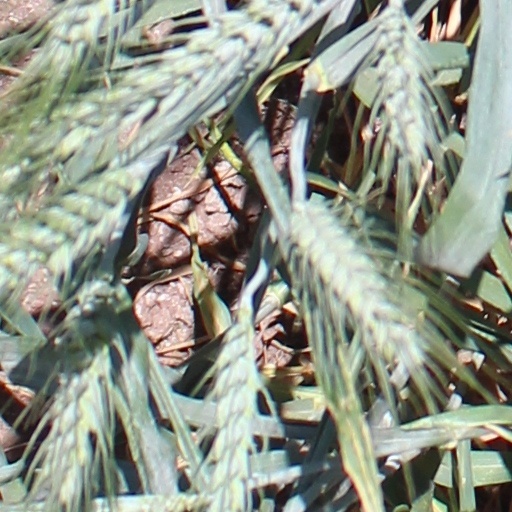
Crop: wheat